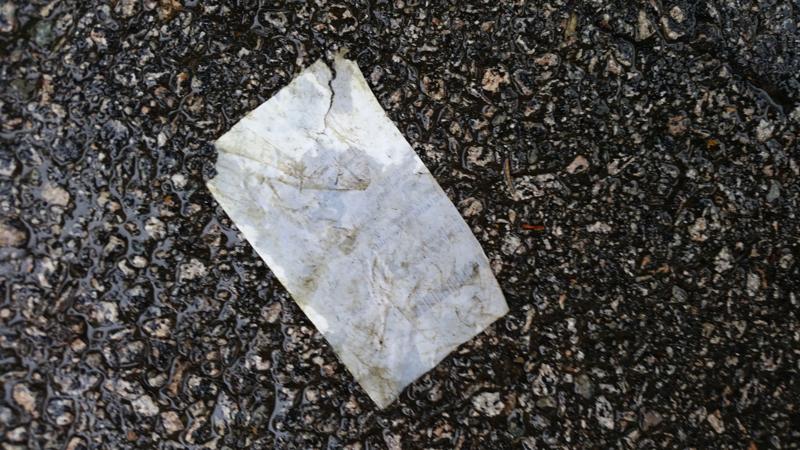
Label: trash